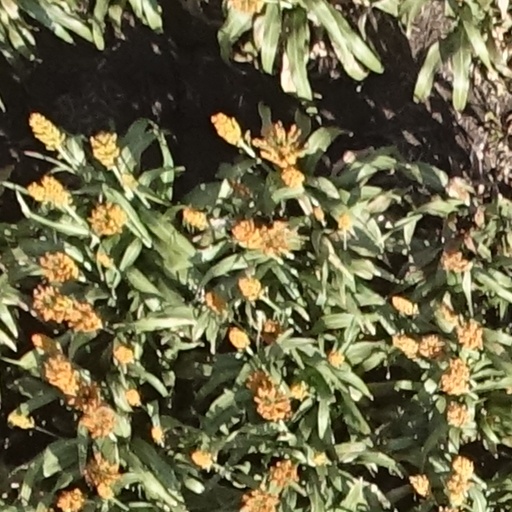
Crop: sorghum